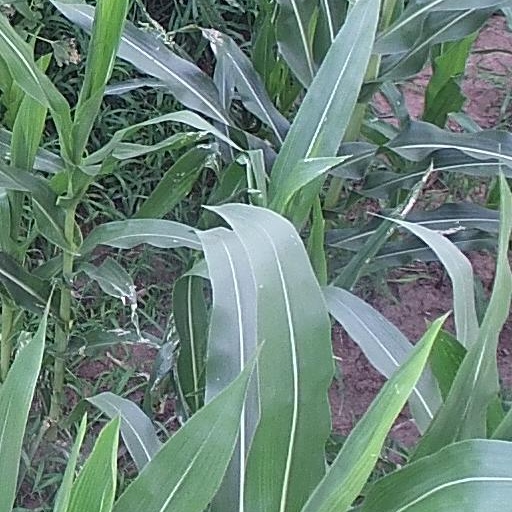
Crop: maize; corn